Shaw–Hammons House

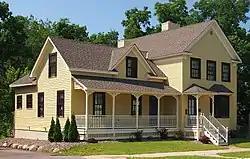
The Shaw–Hammons House viewed from the northeast

The Shaw–Hammons House, also known as the DeGraff–Follrath House, is the oldest standing residential building in Anoka, Minnesota, United States. It was originally built around 1852 and then expanded in 1870. The Shaw–Hammons House was listed on the National Register of Historic Places in 1979 for its local significance in the themes of architecture and exploration/settlement. It was nominated for its association with local Euro-American settlement through its succession of notable early owners, and for being Anoka's best-preserved example of Greek Revival architecture.